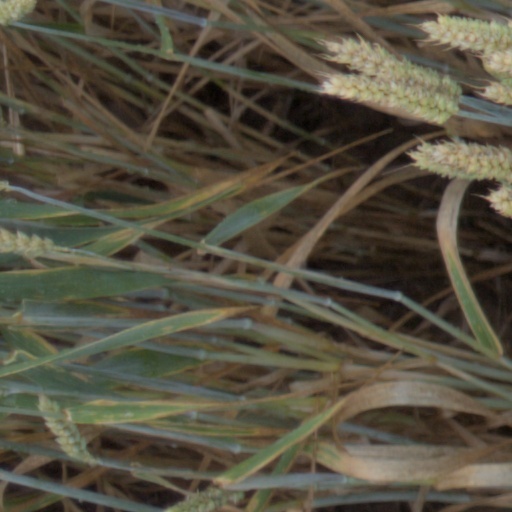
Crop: wheat